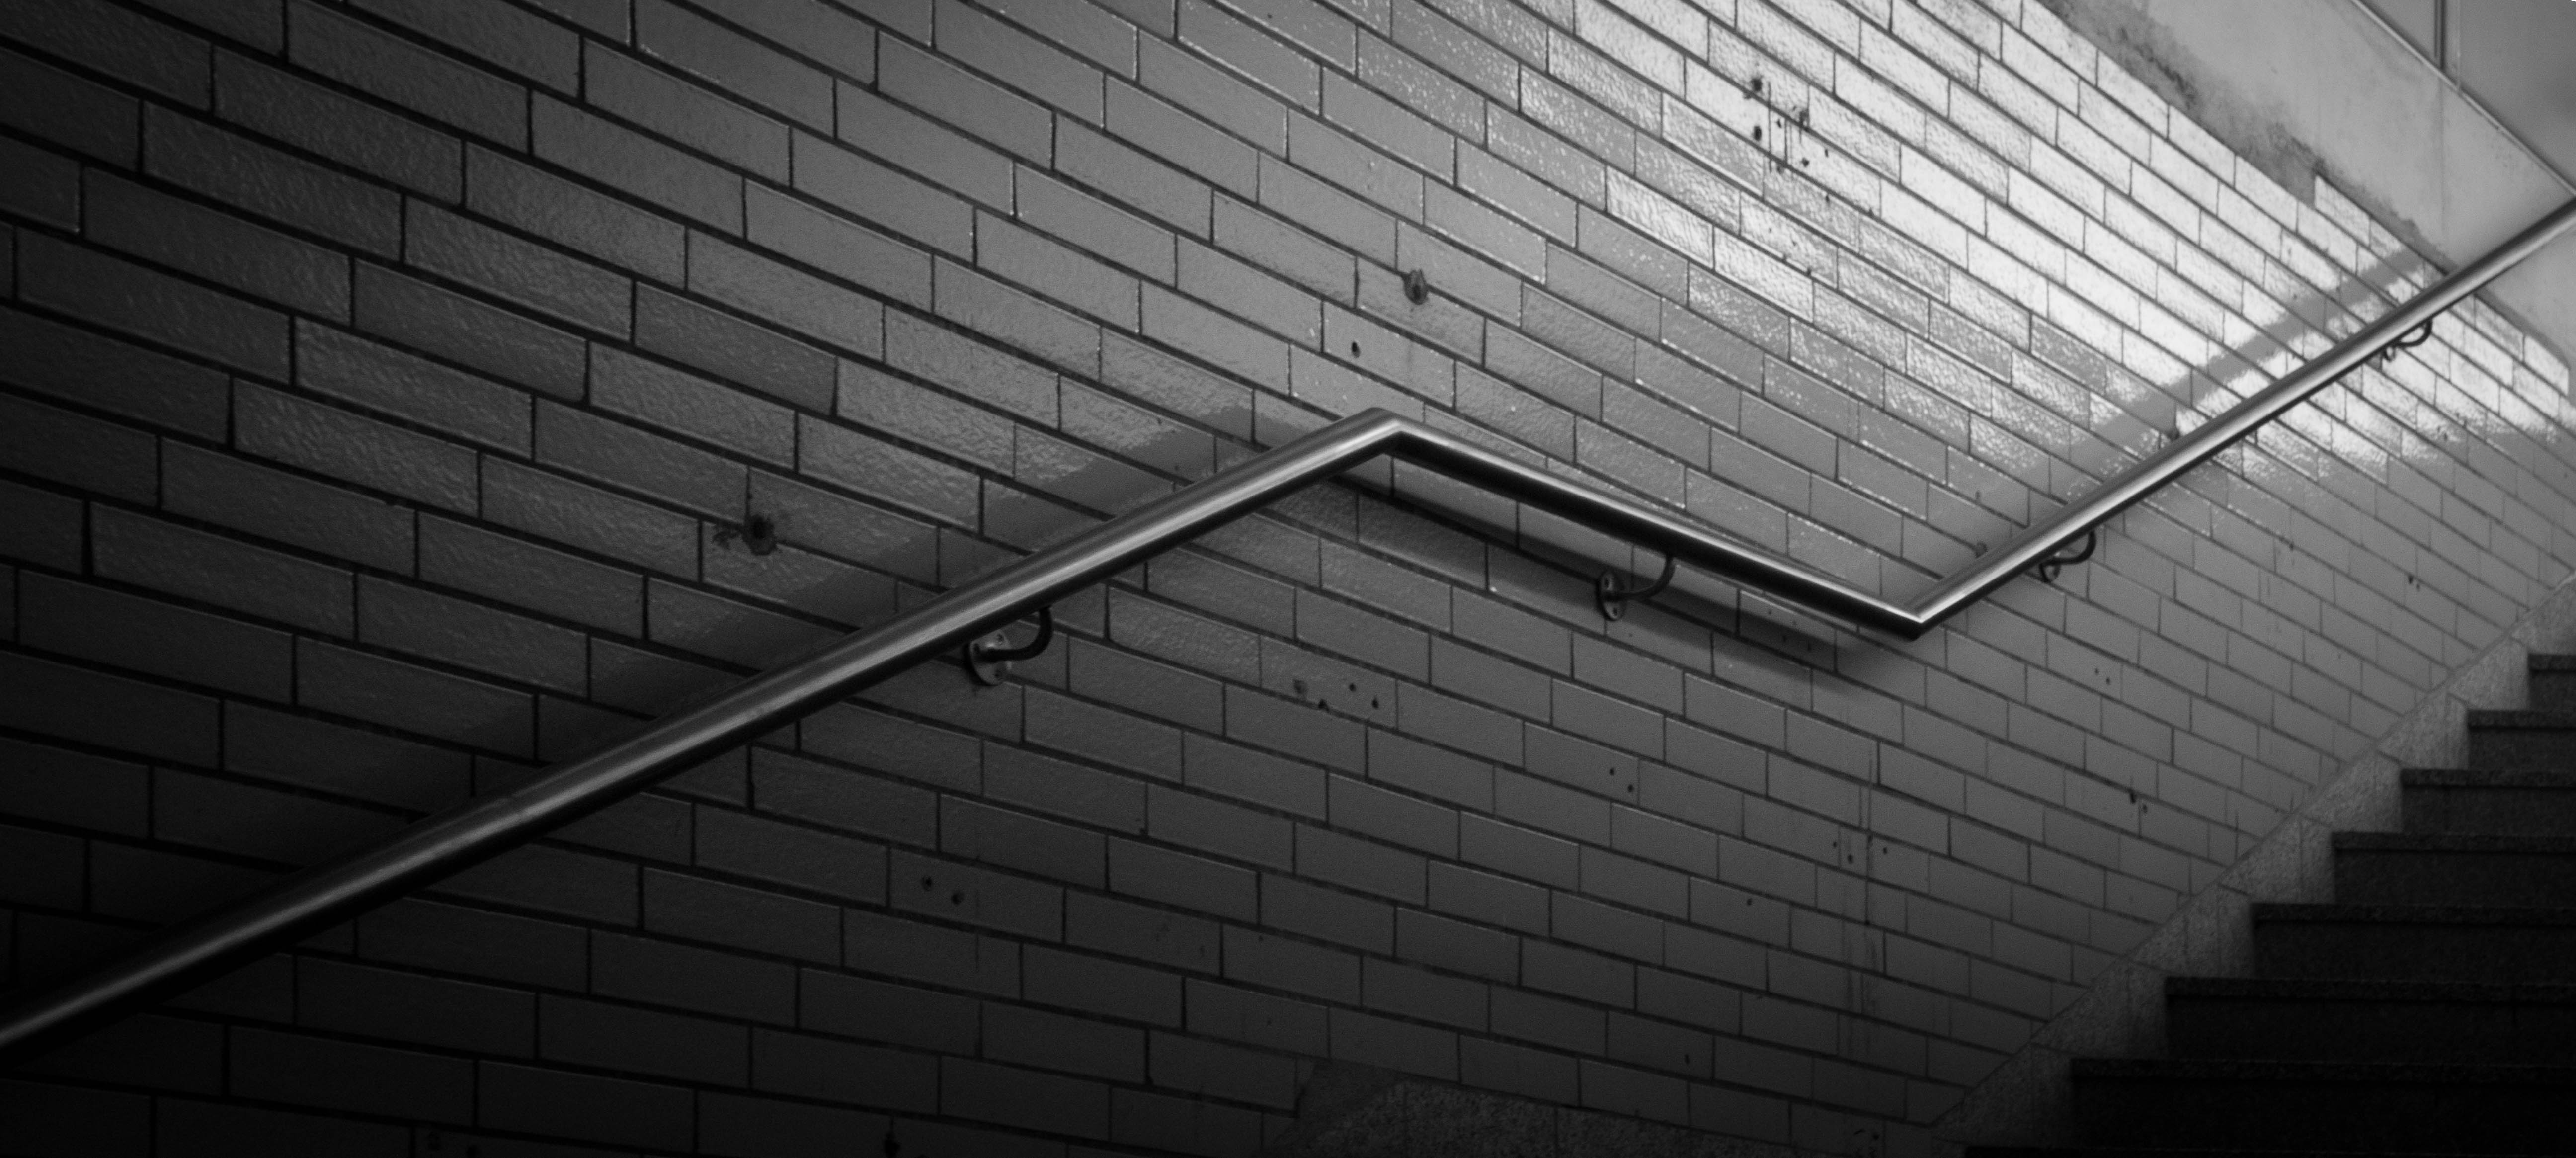
light, black and white, architecture, white, wall, line, facade, darkness, black, monochrome, symmetry, shape, daylighting, monochrome photography